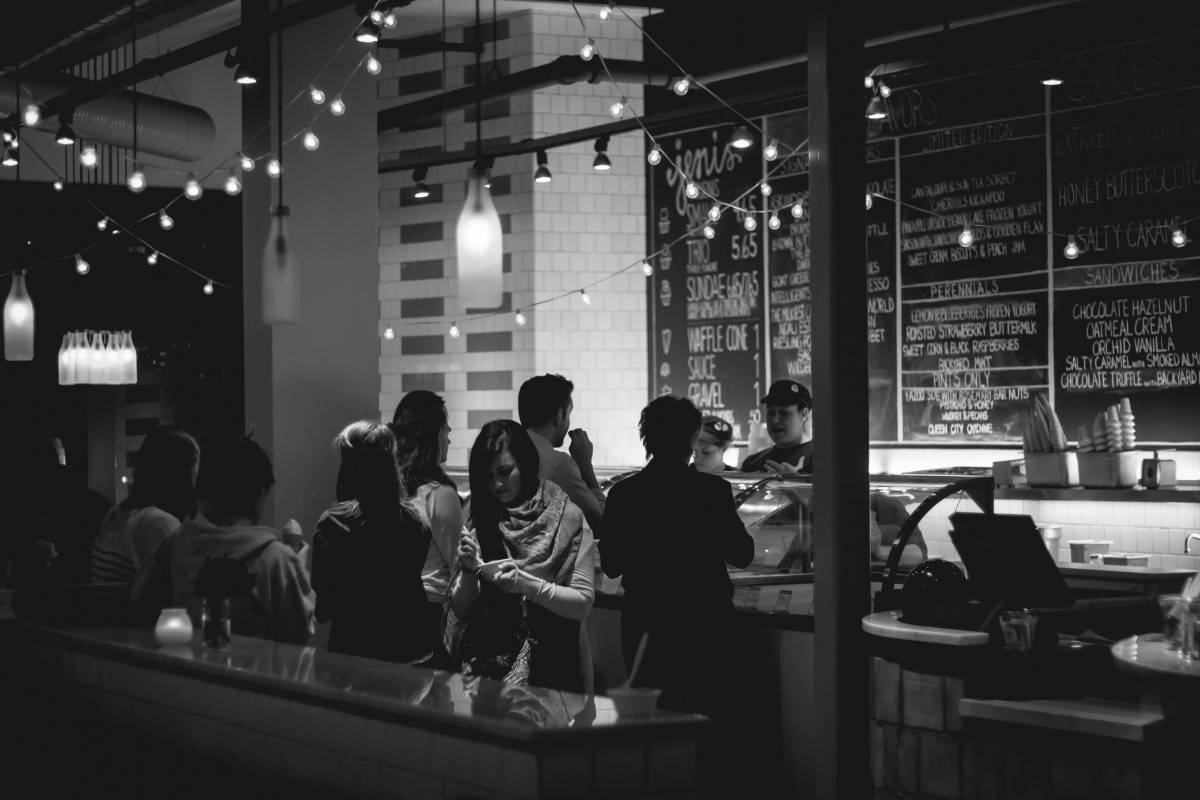
Tags: black and white, night, restaurant, bar, menu, blackboard, design, shape, monochrome photography